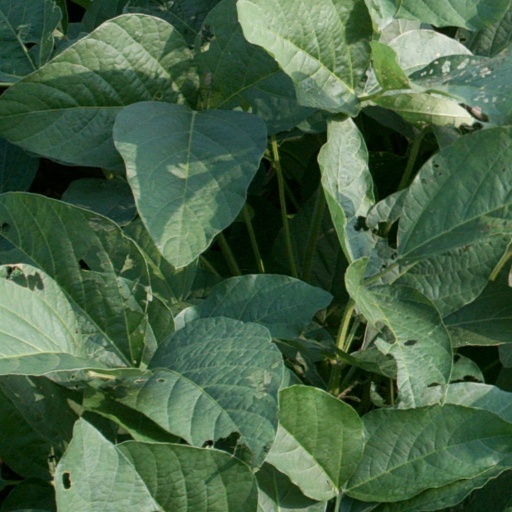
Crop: soybean